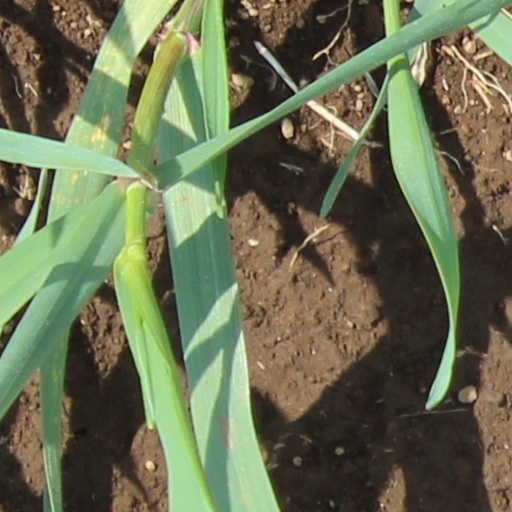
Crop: wheat